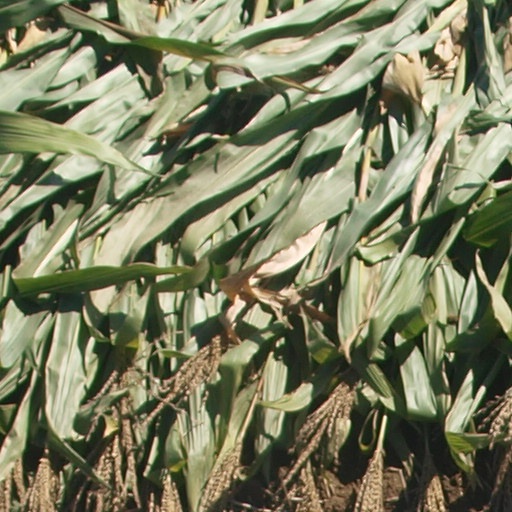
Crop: maize; corn